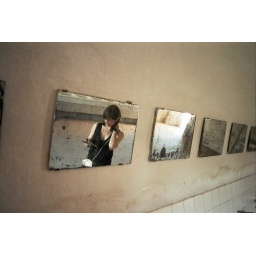
girl in terezin mirror